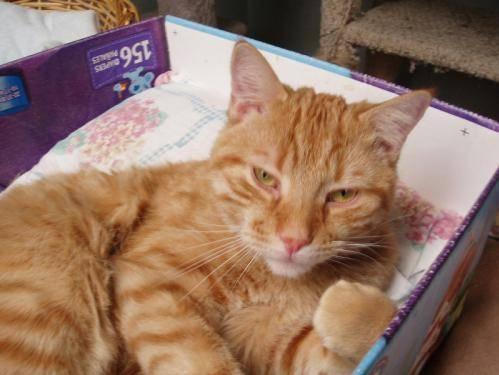
cat